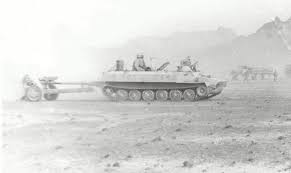
Label: Self Propelled Artillery